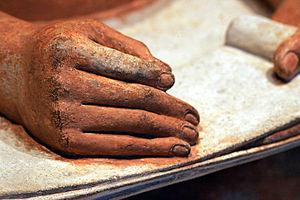
Le Scribe accroupi est une statue égyptienne en calcaire peint représentant un scribe égyptien assis en tailleur. Datant probablement de la IVᵉ ou de la Vᵉ dynastie, il provient de Saqqarah où il fut retrouvé en 1850 par l'archéologue français Auguste Mariette dans une tombe le long de l'allée des sphinx du Serapeum. Le Louvre en a fait l'acquisition dès 1854. Elle est conservée au musée du Louvre à Paris et compte parmi les chefs-d'œuvre de l'art de l'Ancien Empire égyptien.